Mäntyniemi

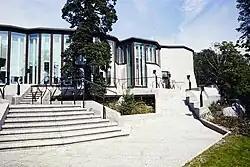

Mäntyniemi is one of the three official residences of the President of Finland, besides the Presidential Palace and the summer residence Kultaranta. Mäntyniemi was finished in 1993. Four Finnish presidents have lived there: Mauno Koivisto, Martti Ahtisaari, Tarja Halonen and Sauli Niinistö.